Stipe Pletikosa

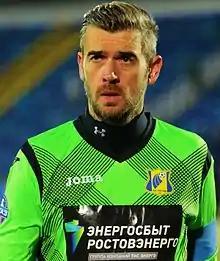
Pletikosa with Rostov in 2015

Stipe Pletikosa (born 8 January 1979) is a Croatian former professional footballer who played as a goalkeeper. As of 29 July 2021, he works at the Croatian Football Federation as the technical director of the national senior and under-21 teams.